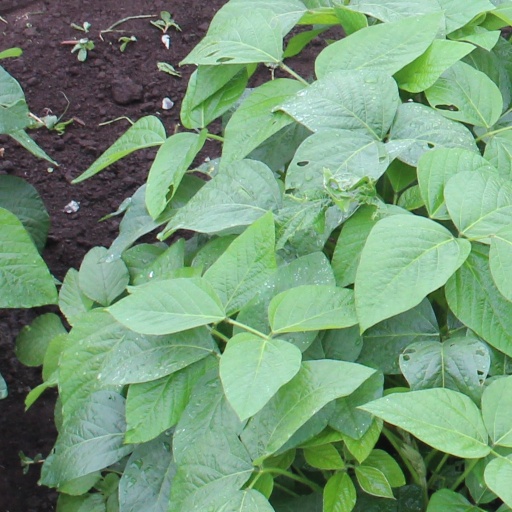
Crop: soybean